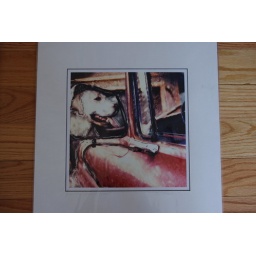
freecycle Sandra L. Russell. slrfineartphoto@aol.com. dog in car window